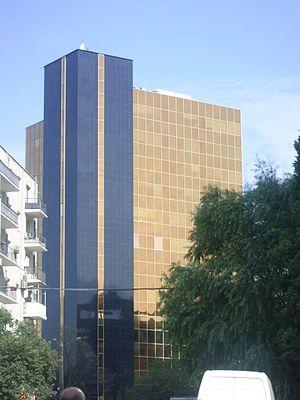
La Banque centrale d'Azerbaïdjan est la banque centrale d'Azerbaïdjan, elle est située à Bakou.